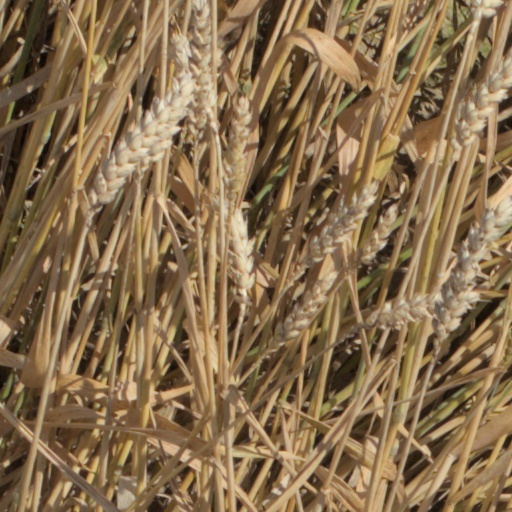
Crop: wheat